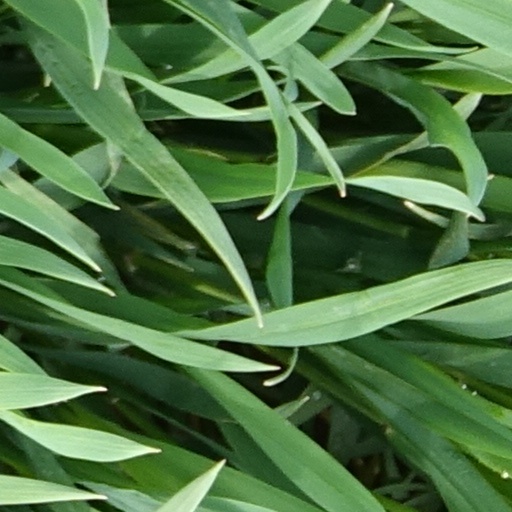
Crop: wheat